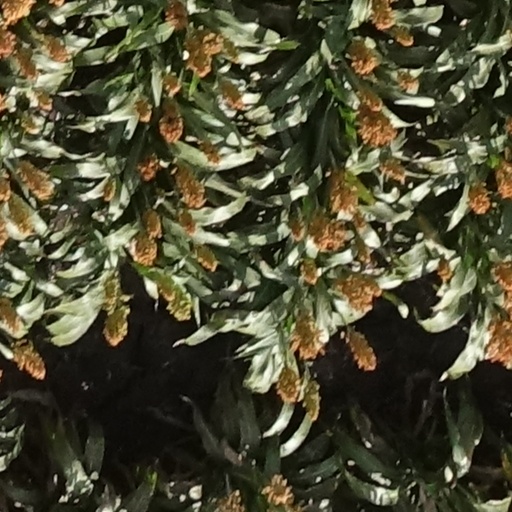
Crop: sorghum